Tokyo Metro 17000 series

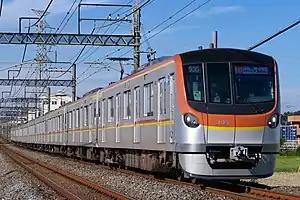
A Yūrakuchō and Fukutoshin Lines 17000 series train

The is a Japanese DC electric multiple unit (EMU) commuter train type operated by Tokyo Metro on the Yūrakuchō Line and Fukutoshin Line to replace the ageing Tokyo Metro 7000 series. It entered service on 21 February 2021.